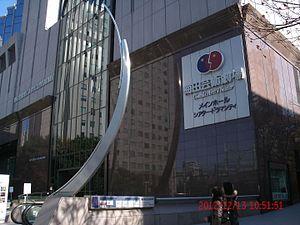
L'Umeda Arts Theater est une salle de spectacles située dans le bâtiment Chayamachi Applause dans l'arrondissement de Kita-ku à Osaka, dans le quartier d'Umeda; elle est exploitée par la société Umeda Arts Theater Co., Ltd. Elle s'est ouverte en 1992.